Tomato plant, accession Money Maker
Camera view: bottom (45 deg); turntable rotation: 150 degrees
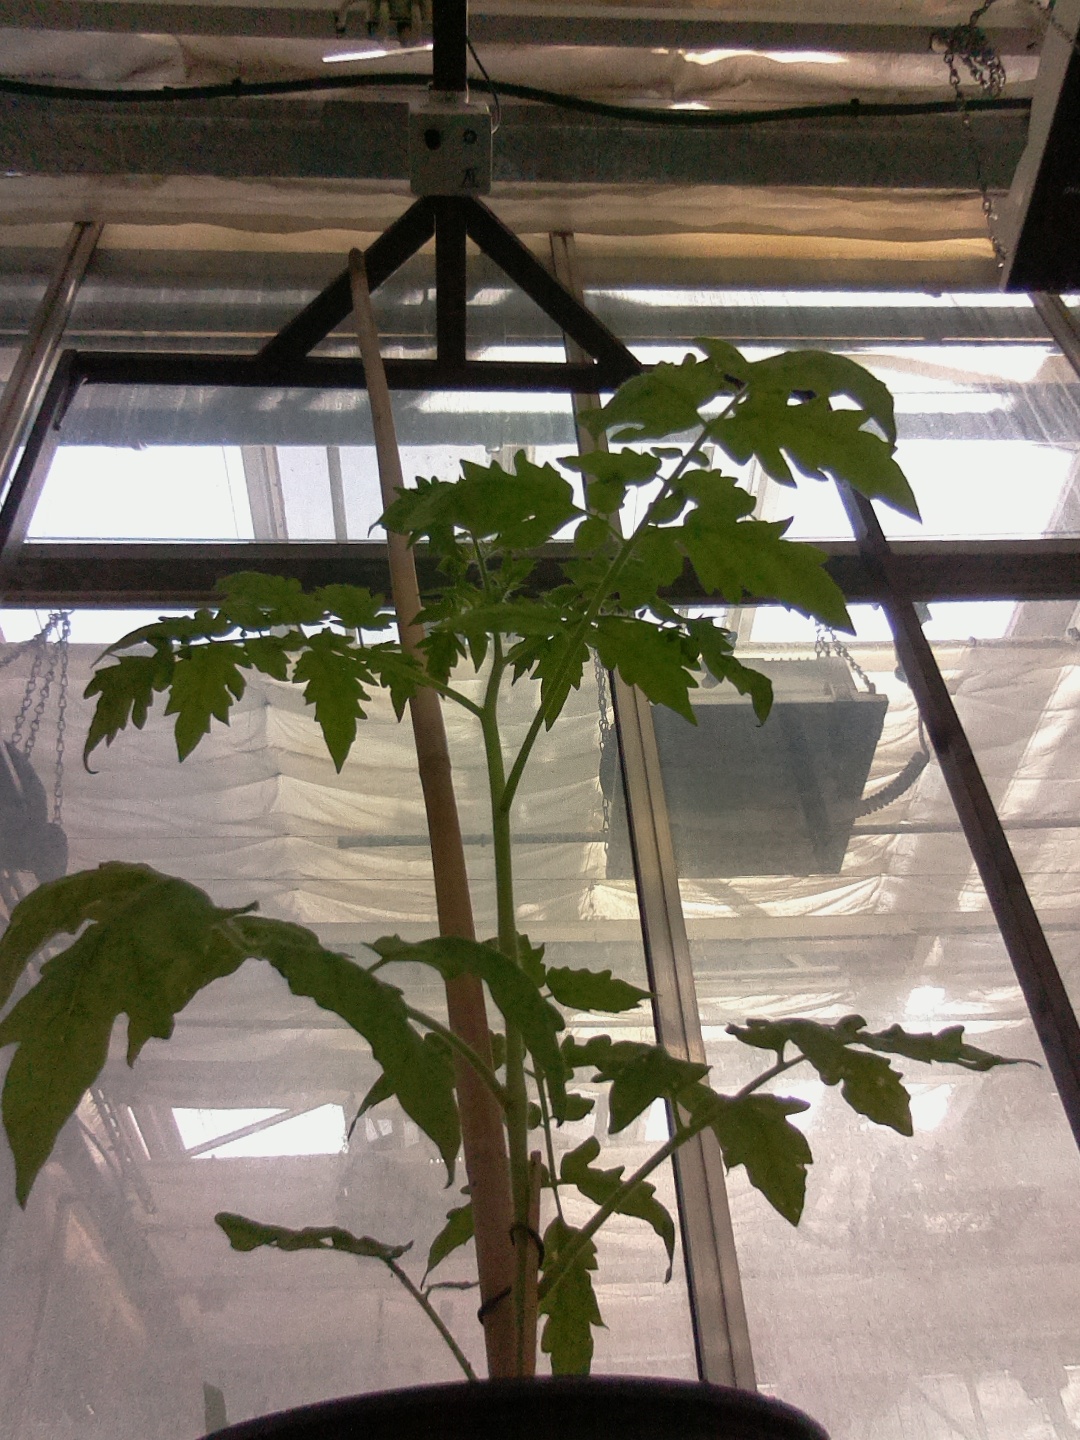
BBCH growth stage 15: 10 of true leaves visible